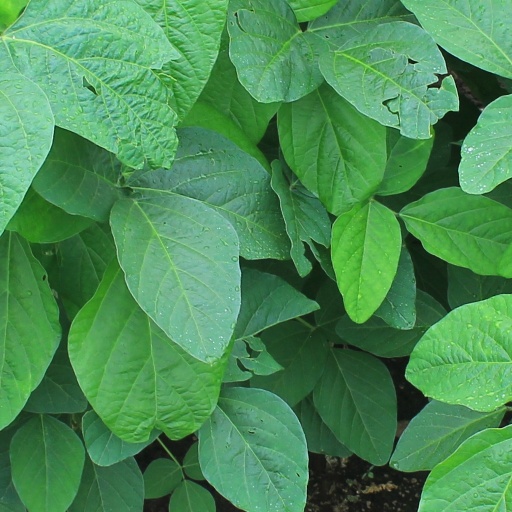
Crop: soybean